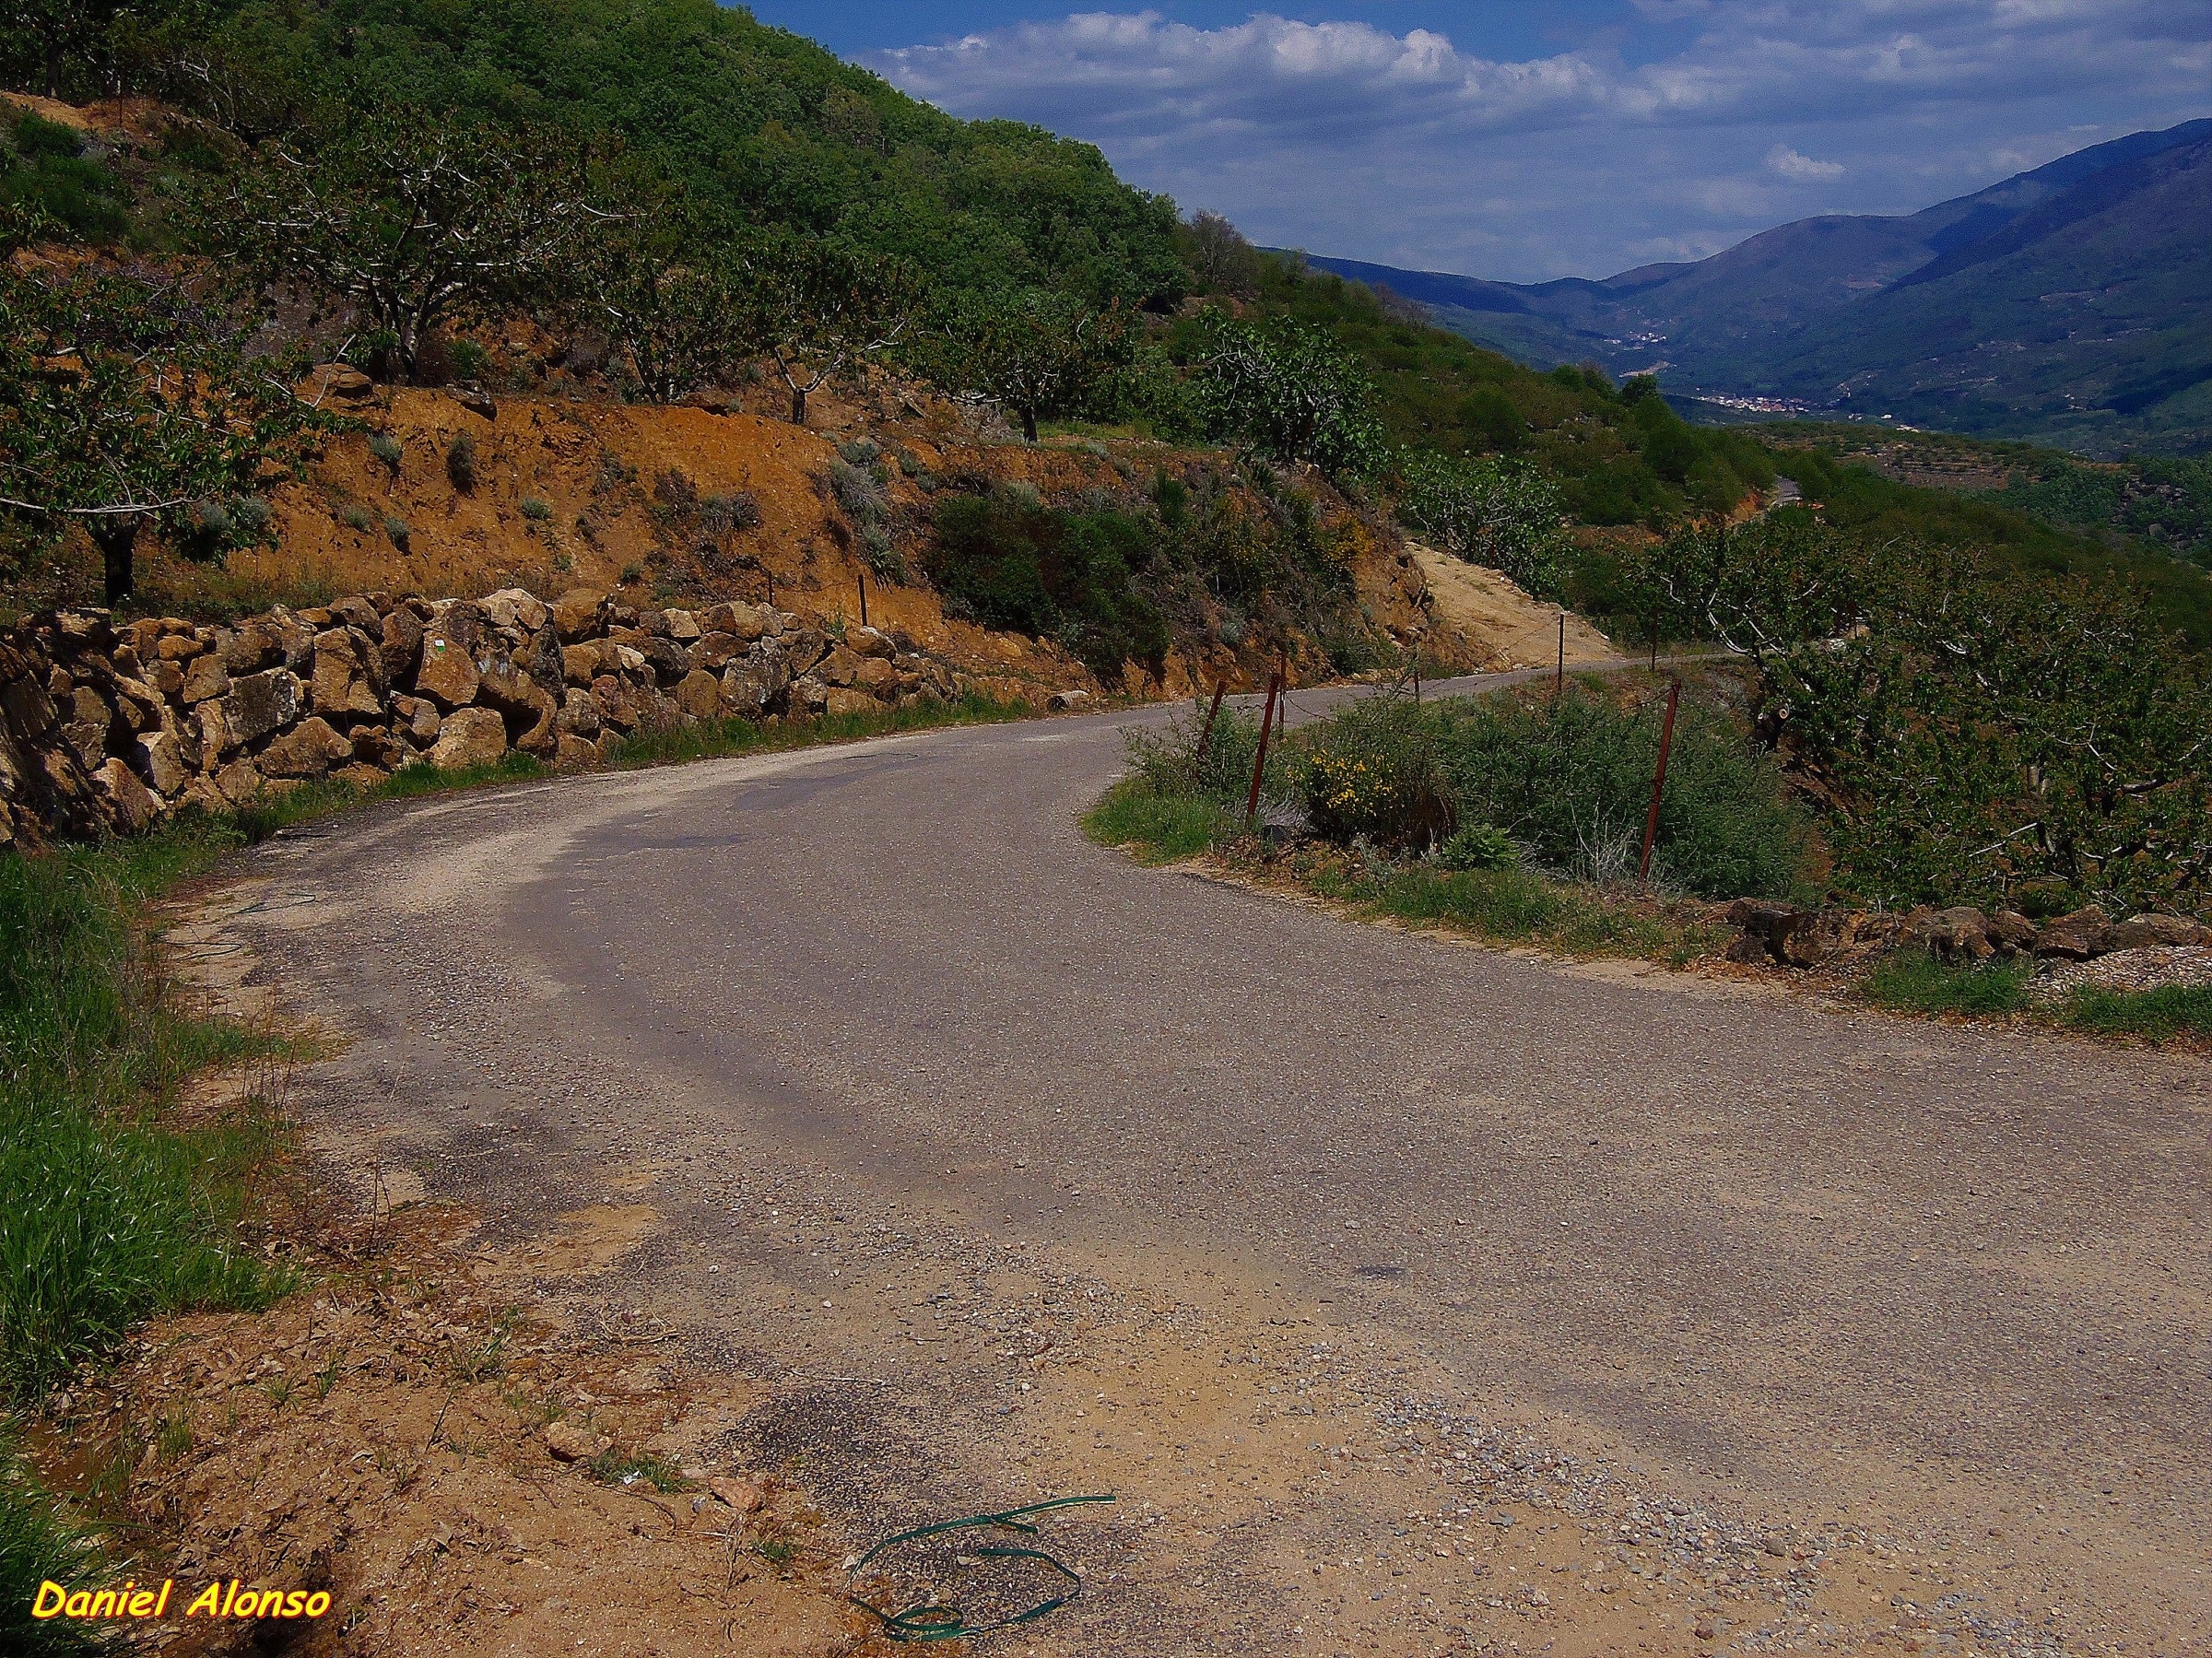
landscape, coast, mountain, road, trail, hill, valley, mountain range, asphalt, dirt road, soil, reservoir, route, terrain, ridge, geology, infrastructure, plateau, roads, wadi, rural area, mountain pass, mountainous landforms